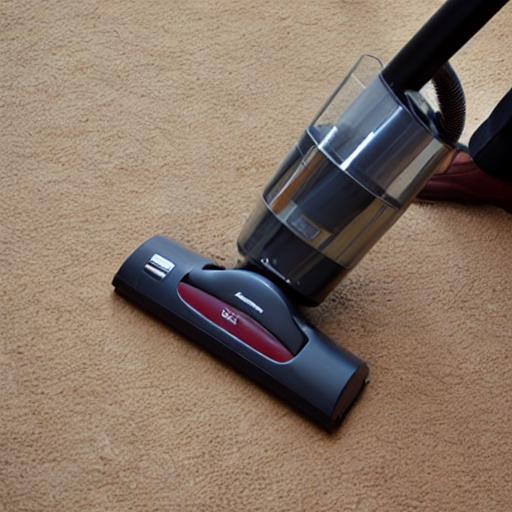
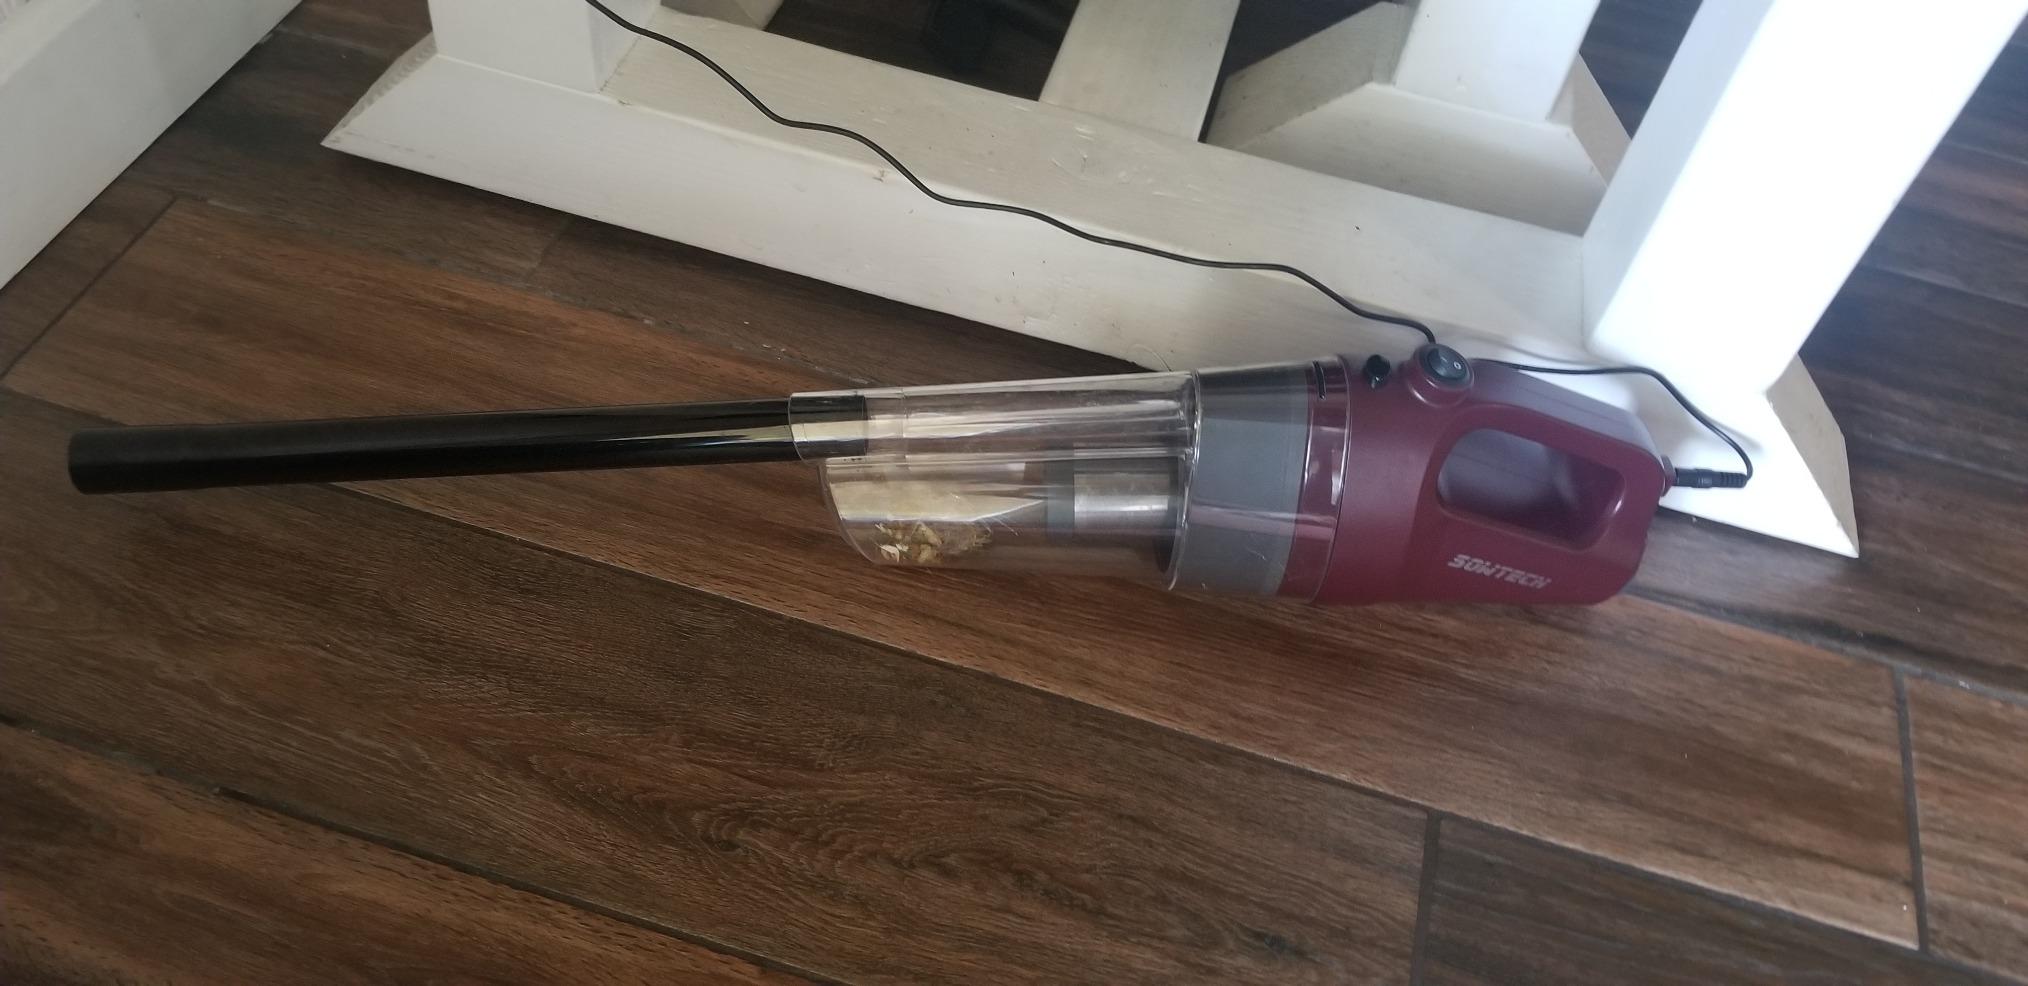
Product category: items_vacuum
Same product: no